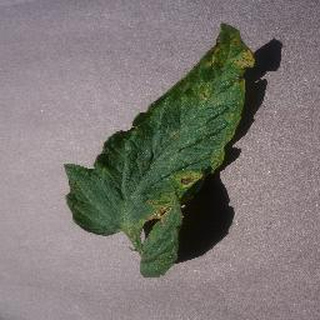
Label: tomato_septoria_leaf_spot